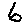
Label: 6